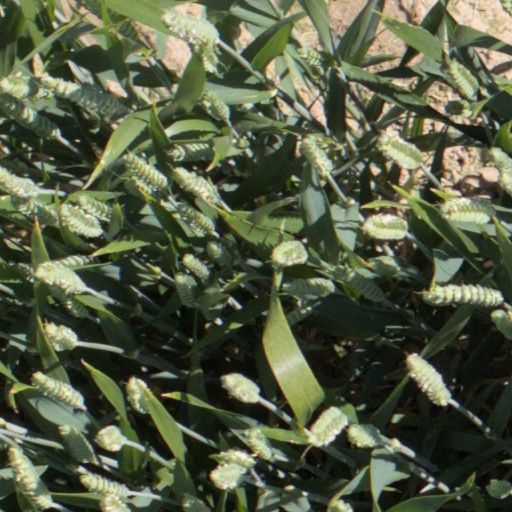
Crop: wheat